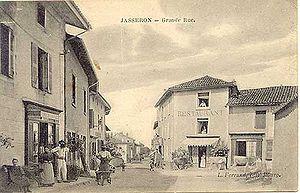
Le Revermont est une région naturelle de France située dans les départements de l'Ain et du Jura.